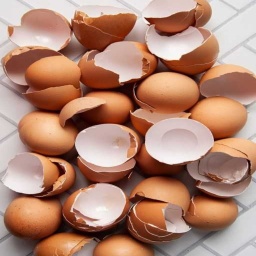
Label: eggshells